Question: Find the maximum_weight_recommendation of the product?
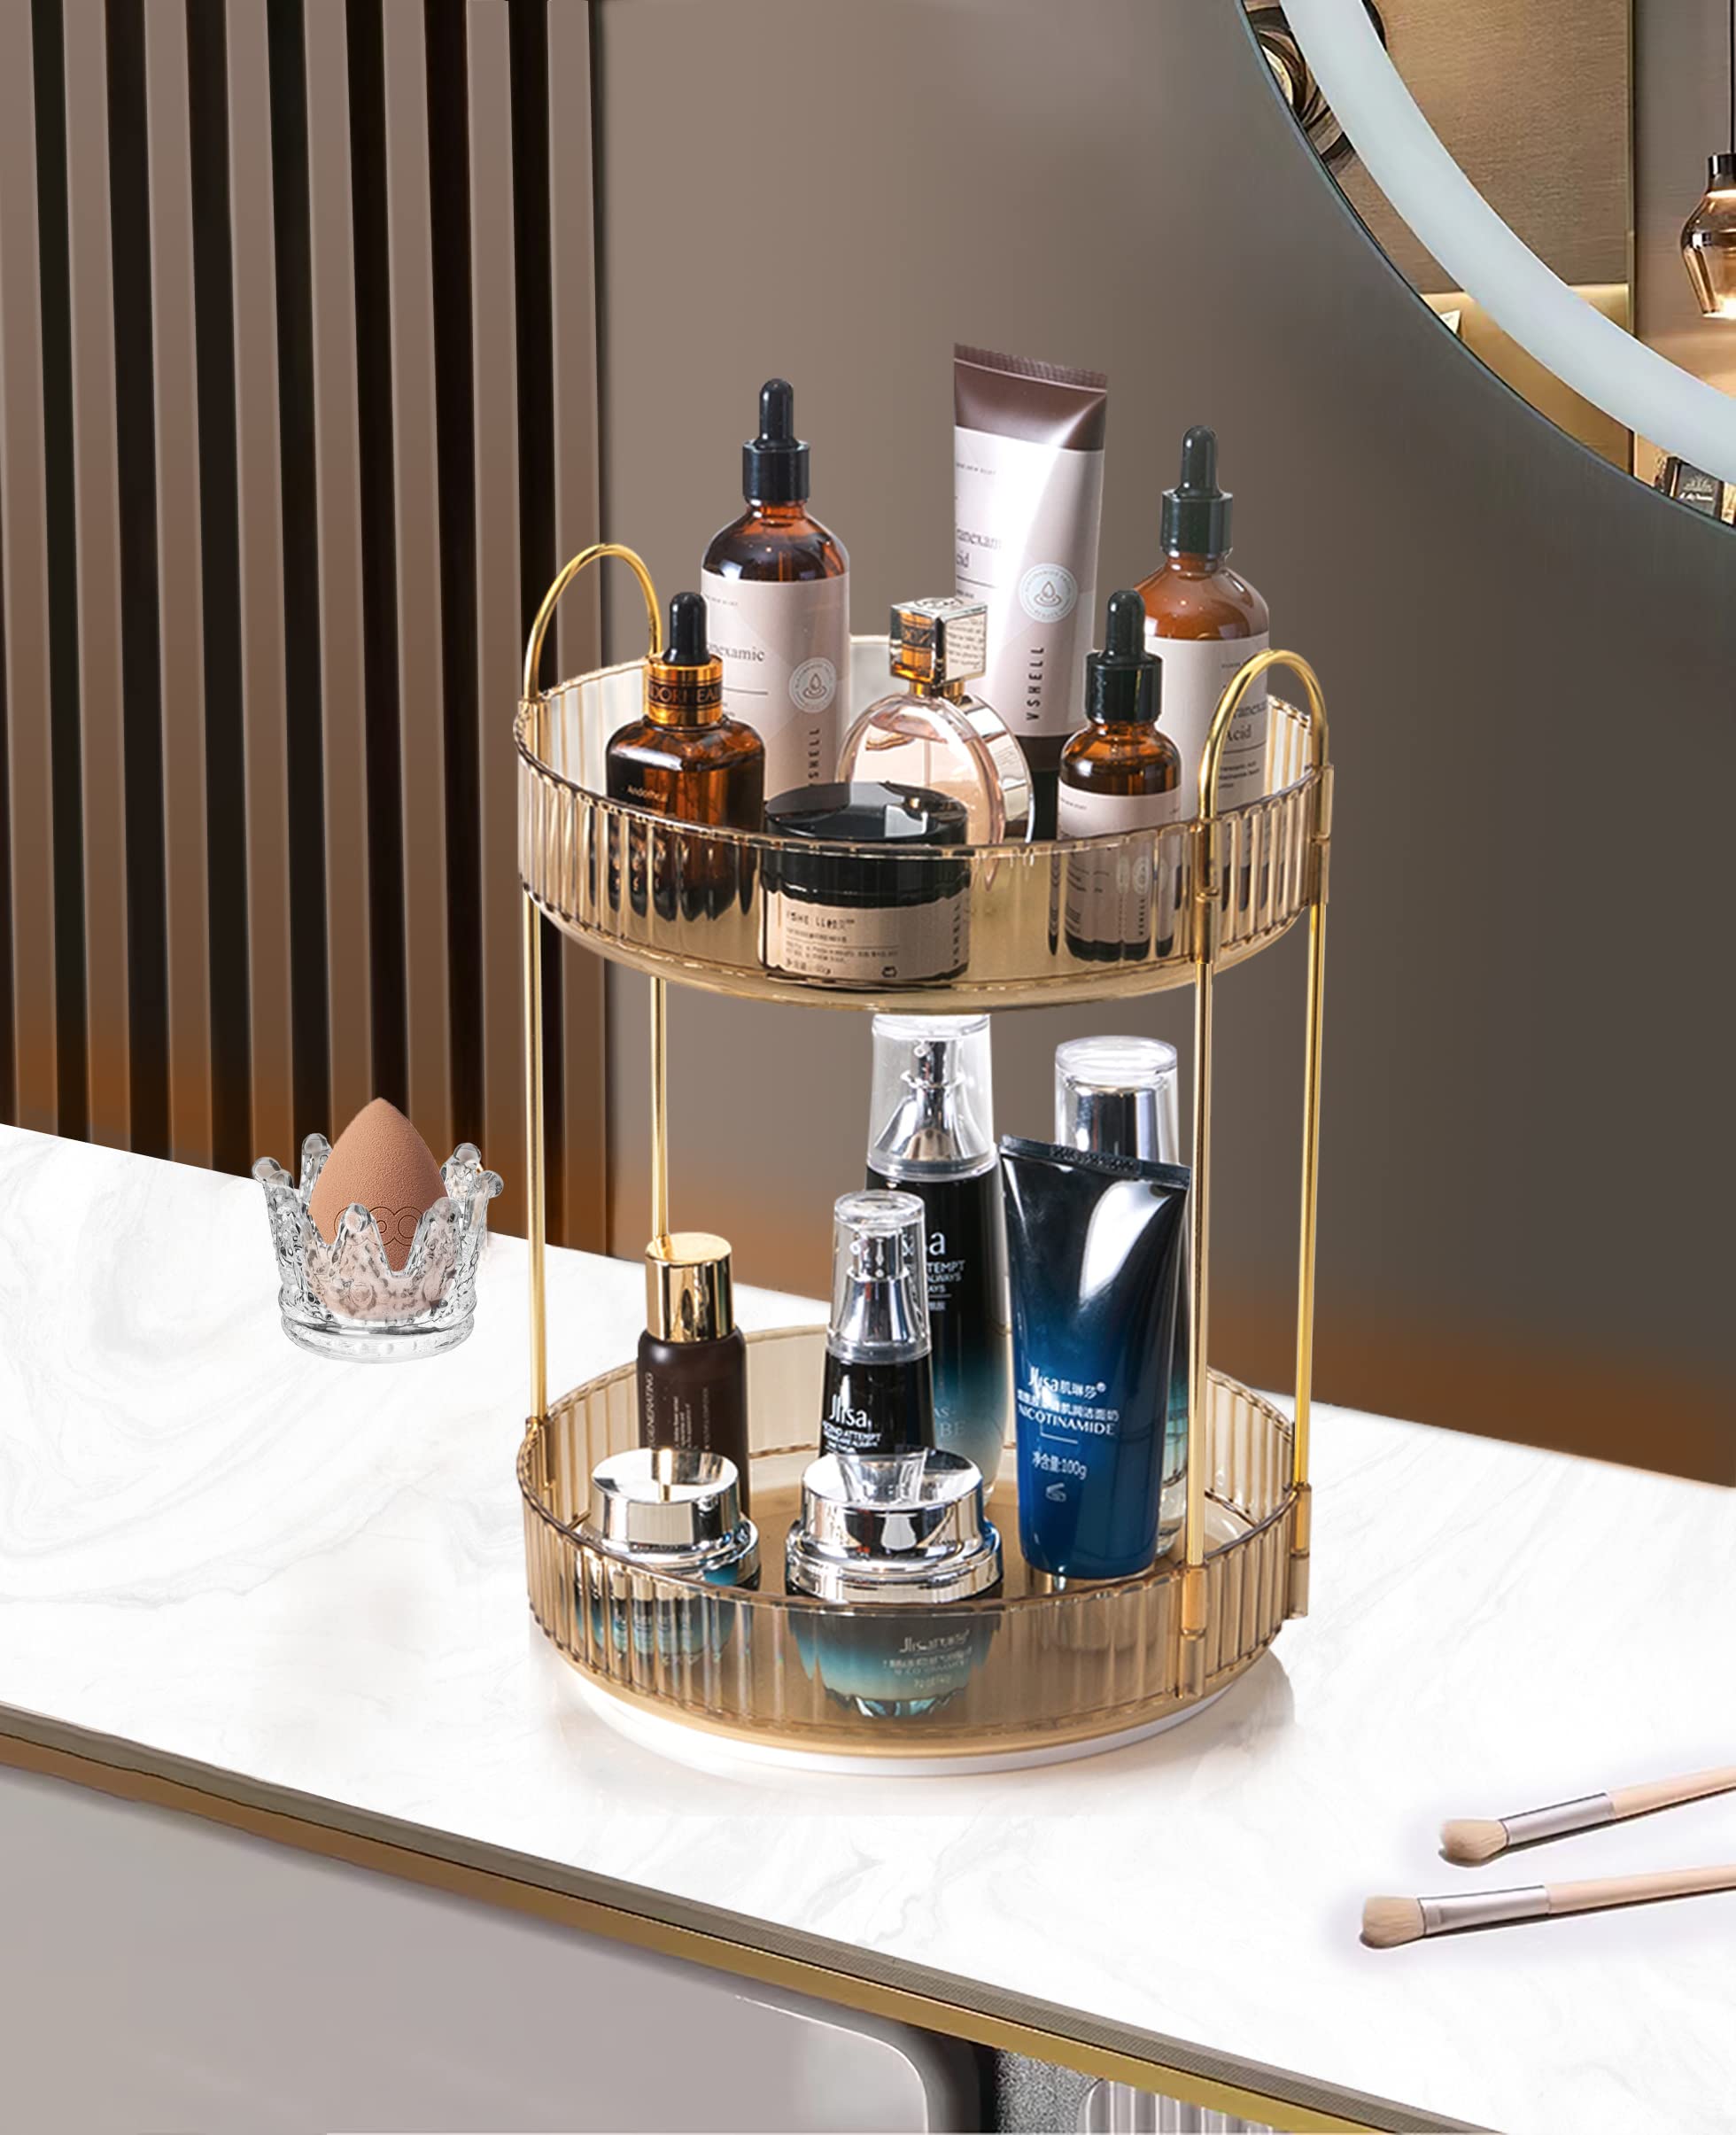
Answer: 100.0 gram